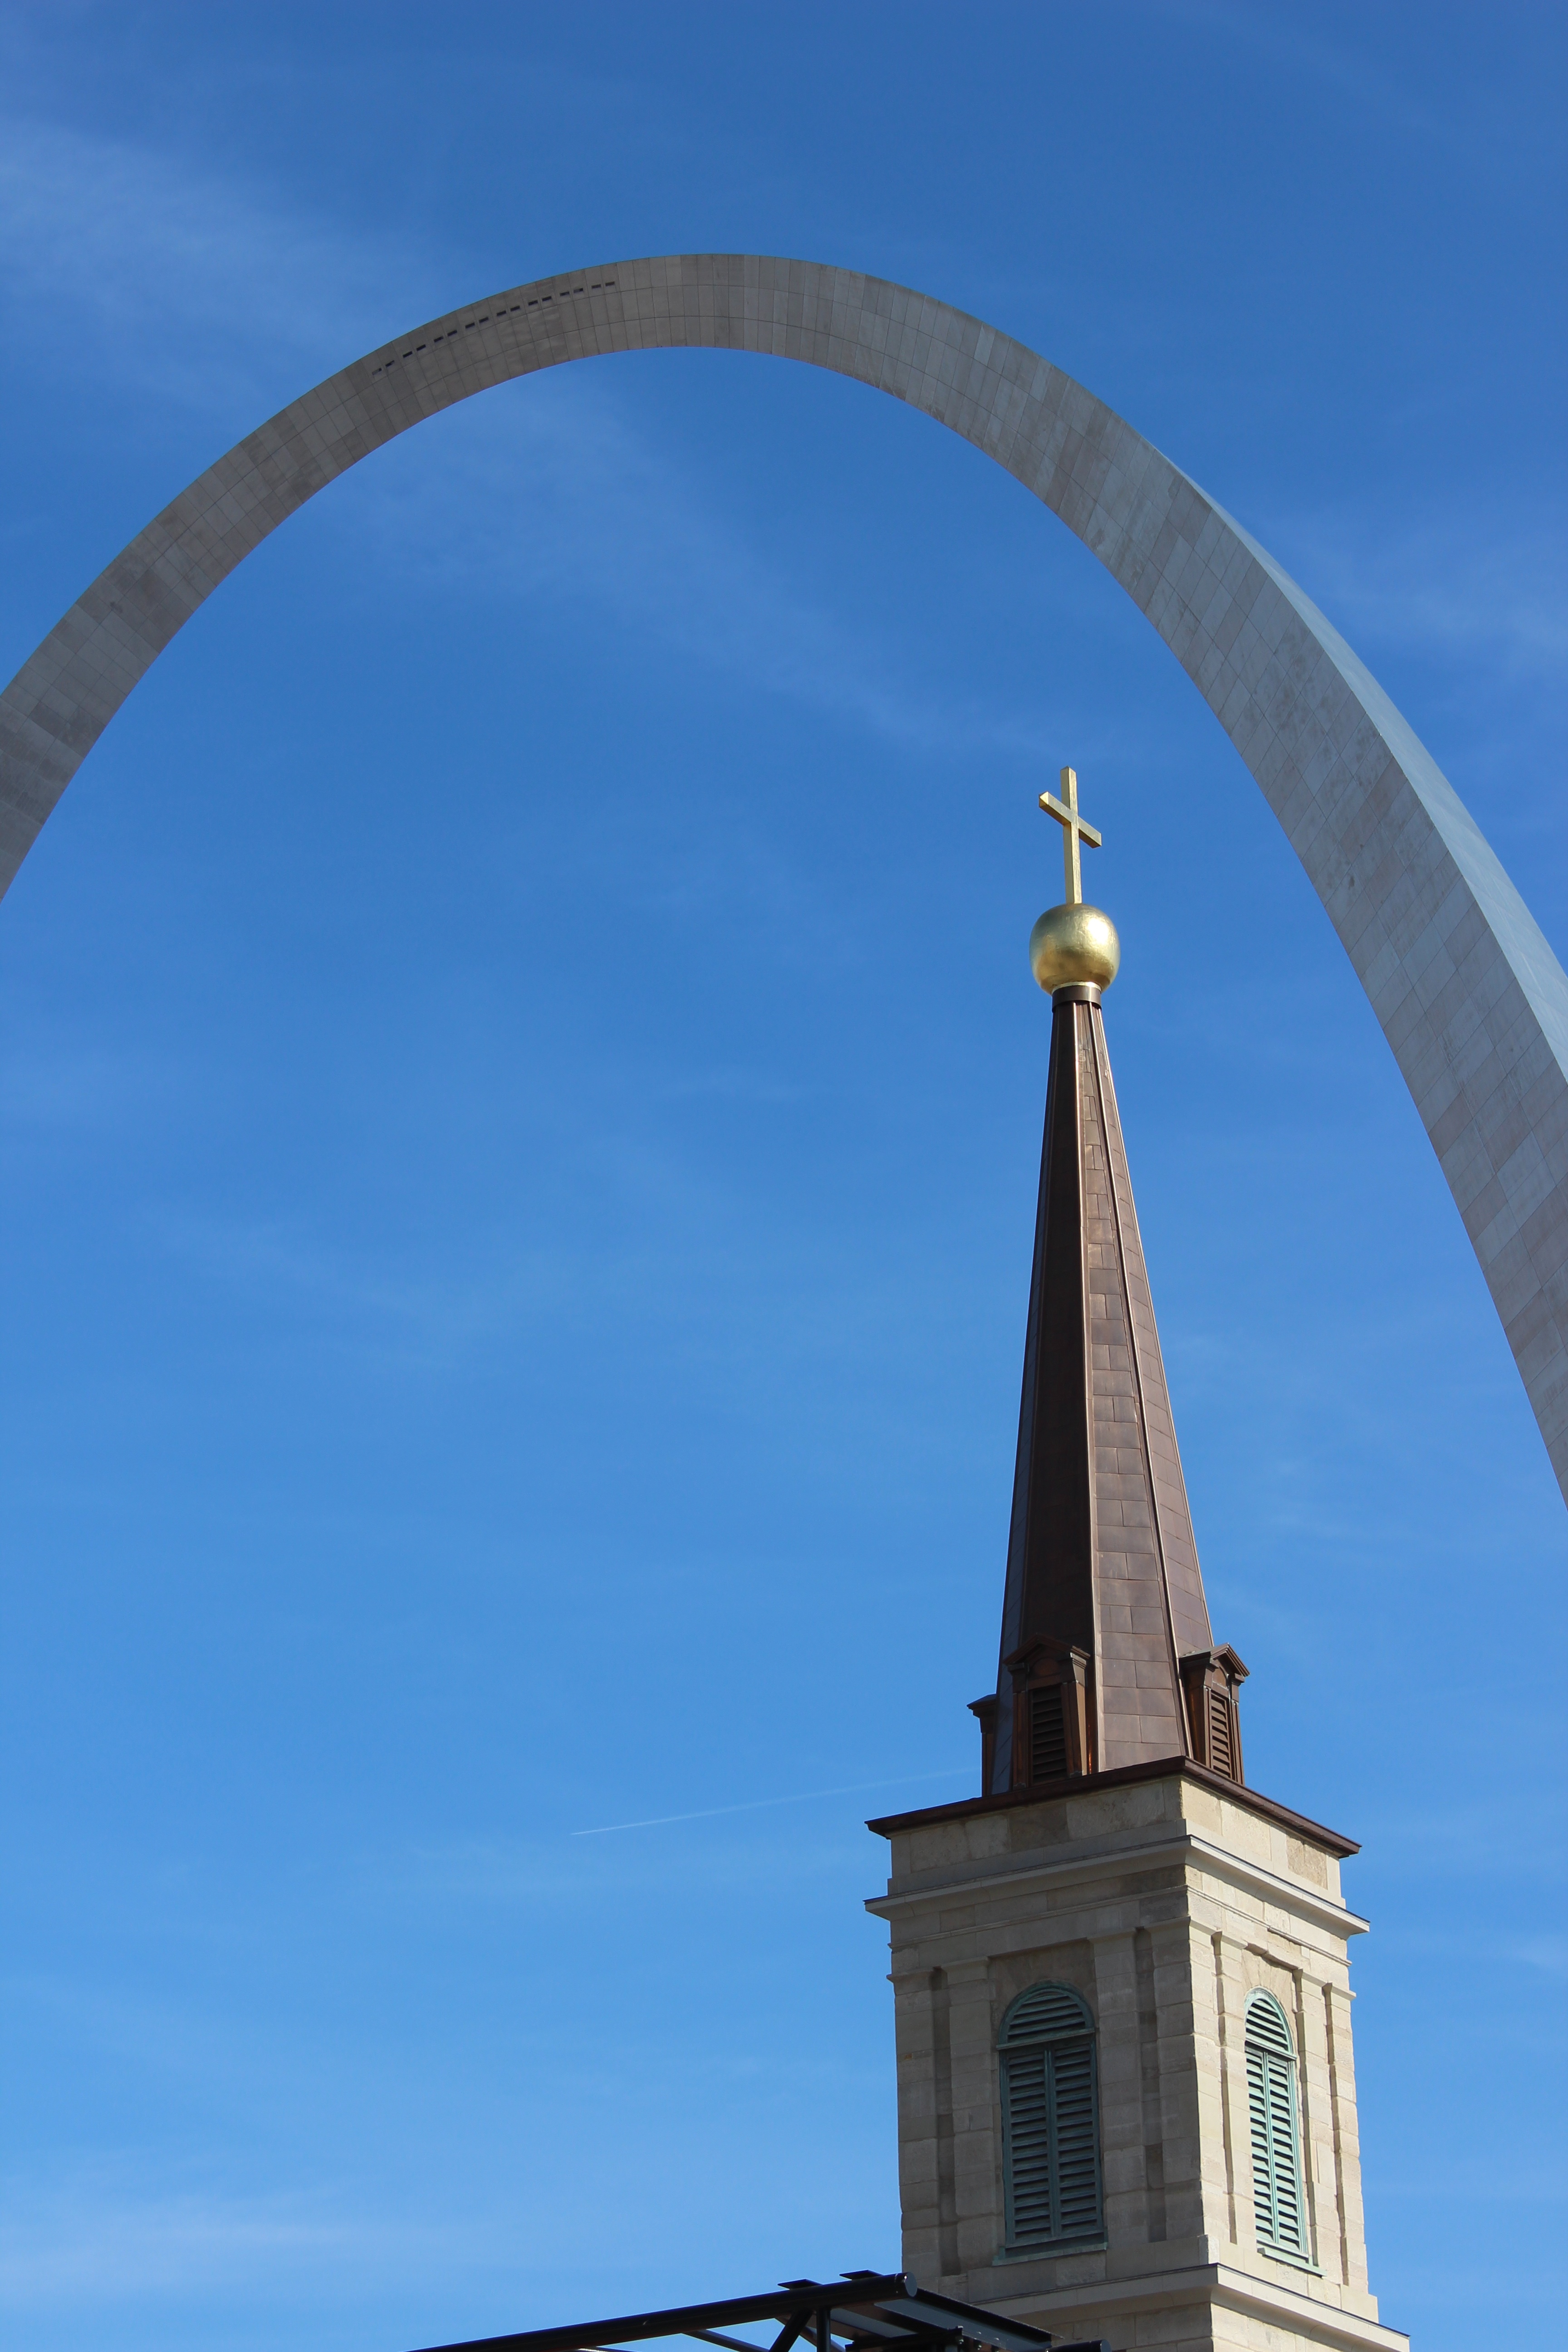
architecture, sky, monument, statue, arch, tower, landmark, blue, bell tower, spire, steeple